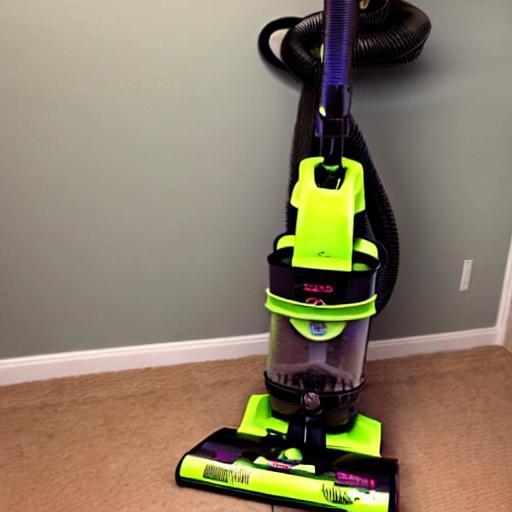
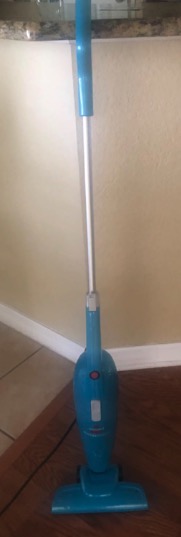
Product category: items_vacuum
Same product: no